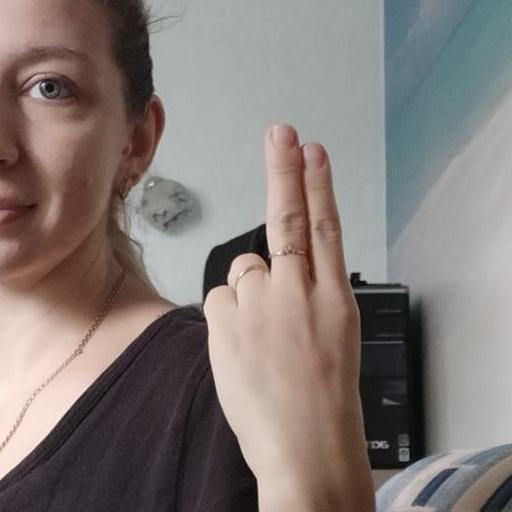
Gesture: two_up_inverted